Bethlehem Township School District

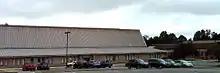
Thomas B. Conley Elementary School

Schools in the district (with 2032–24 enrollment data from the National Center for Education Statistics) are: